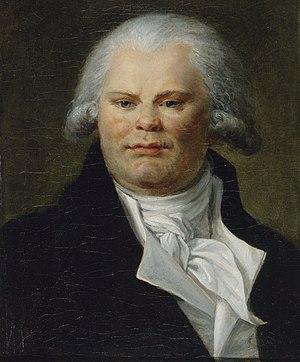
Georges Jacques Danton, portrait, musée Carnavalet, XVIIIe siècle.
Georges Jacques Danton, dit aussi d'Anton, né le 26 octobre 1759 à Arcis-sur-Aube et mort guillotiné le 5 avril 1794 à Paris, est un avocat au Conseil du Roi et un homme politique français, ministre de la Justice.